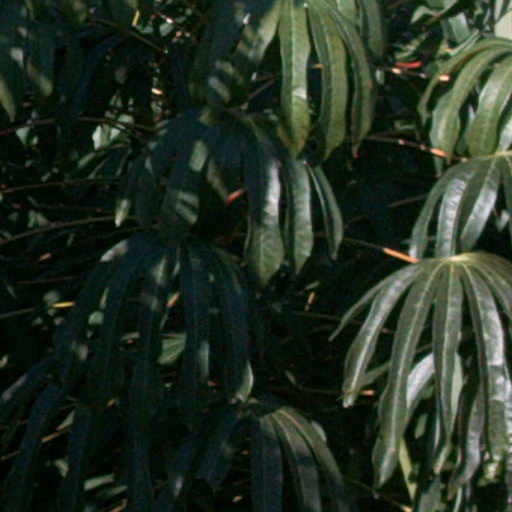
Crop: cassava